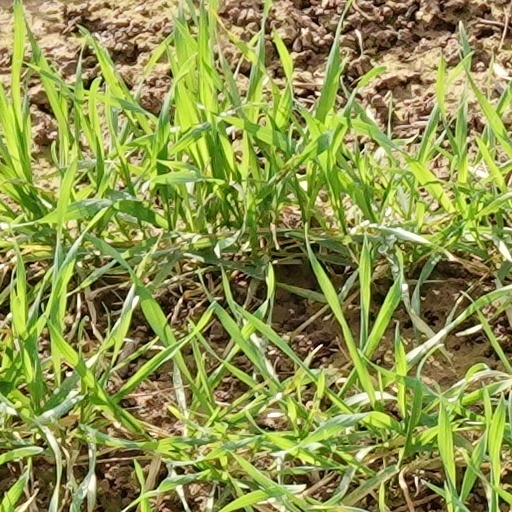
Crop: wheat